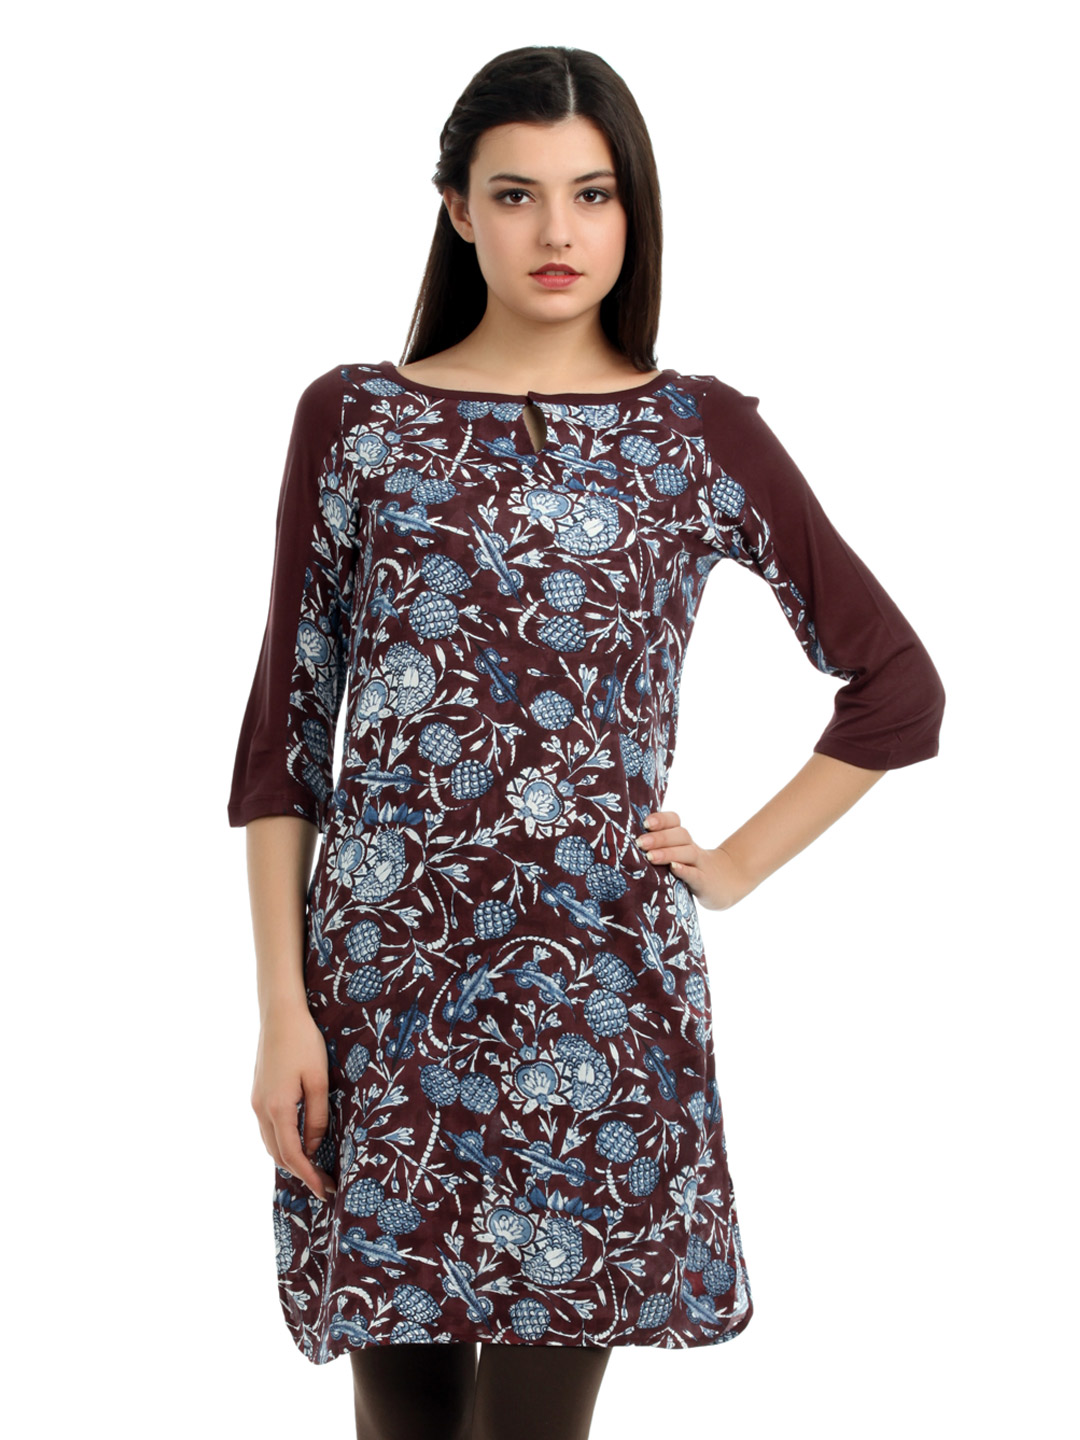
W Women Maroon Kurta
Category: Apparel / Topwear / Kurtas
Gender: Women
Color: Maroon
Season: Summer 2012
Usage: Ethnic